Anarchism in Israel

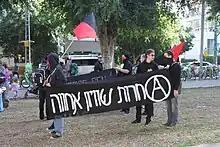
Anarchists in Israel with banner reading "Liberty, egalitarianism, fraternity" (based on ""Liberté, égalité, fraternité"")

Anarchism was active in the late 1980s as part of the Israeli punk movement as well as among conscientious objectors during the First Intifada. A small anarchist group was established in Haifa, with Juliano Mer-Khamis being one of 3 members. This has been described as a period of optimism for the Israeli left due to the Oslo accords, which lasted until 1995 with the assassination of Yitzhak Rabin by Israeli right-wing extremist Yigal Amir.